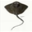
Label: ray